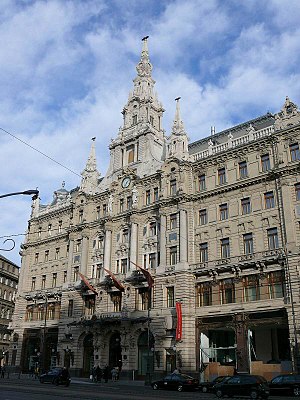
Eklekticisme
Eksempel på eklektistisk tilgang til arkitektur: New York paladset i Budapest.
Der er for få eller ingen kildehenvisninger i denne artikel, hvilket er et problem. Du kan hjælpe ved at angive troværdige kilder til de påstande, som fremføres i artiklen.